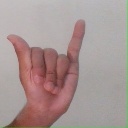
अक्षर: य